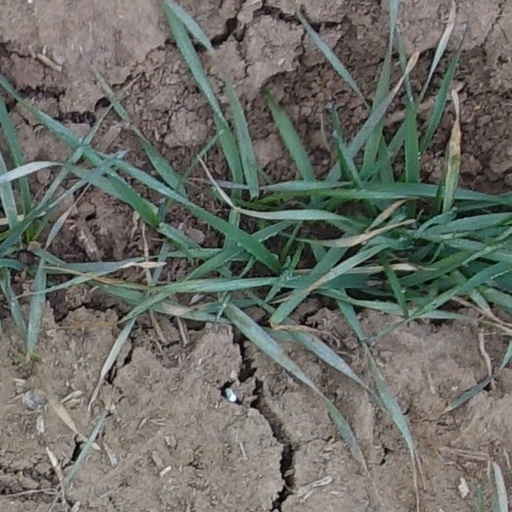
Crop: wheat